Satchel Paige

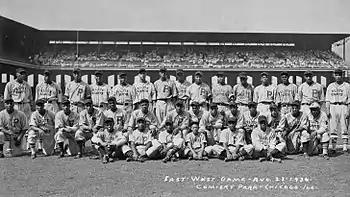
Paige at the 1936 East–West All-Star Game

In September, Paige could not return to the NNL because he was banned from the league for the 1935 season for jumping to the Bismarck team. J. L. Wilkinson, owner of the independent Kansas City Monarchs, signed Paige on a game-by-game basis through the end of the season.